Al Oerter

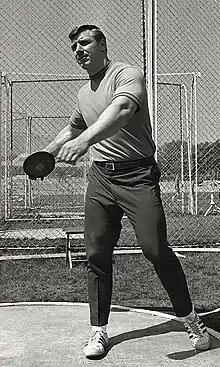
Oerter in 1968

Oerter returned to the Olympics in 1968 at Mexico City; however, teammate Jay Silvester was cast as the favorite. Many felt Oerter, who was then 32, could not win the event because he had never thrown as far as Silvester did on his average throws. At the Olympics, however, Oerter hurled another Olympic record throw of on his third throw. His record held and he became the first track and field athlete to win gold medals in four consecutive Olympic Games. This accomplishment would be equaled many years later by fellow Americans Carl Lewis in 1996, swimmer Michael Phelps in 2016, and swimmer Katie Ledecky in 2024.